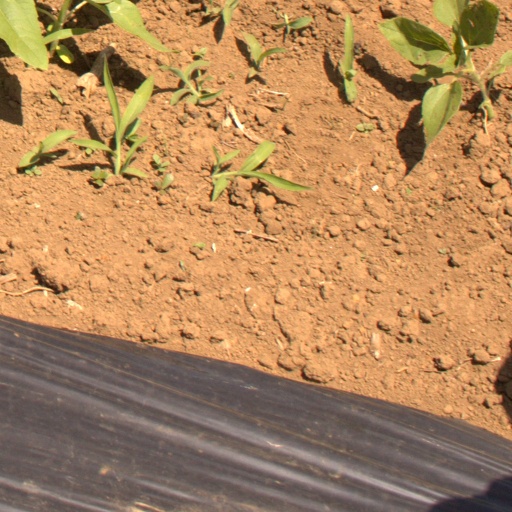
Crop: Jerusalem artichoke